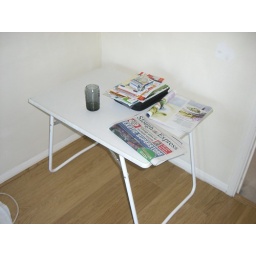
Little table in the living/dining room. Kitchen and door are on the right.